Hubei Provincial Museum

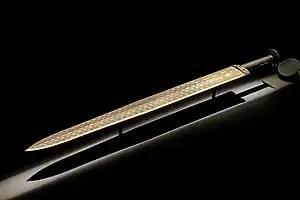

It is hailed as "the best sword in the world". This artifact was unearthed in December 1965 from Tomb No. 1 at Wangshan, Jiangling, Hubei Province. The sword is 55.6 centimeters long and 5 centimeters wide.This sword has not rusted for over 2,000 years and the patterns are clearly visible. There are two lines of bird-tail script inscriptions on the blade, which read "King Goujian of Yue, I use this sword for myself". After experts' research, Goujian is identified as King Goujian. This sword was the main short weapon during the Spring and Autumn period and Warring States periods.